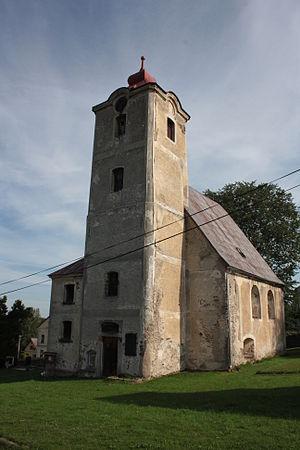
Horní Řasnice est une commune du district et de la région de Liberec, en Tchéquie. Sa population s'élevait à 222 habitants en 2018.